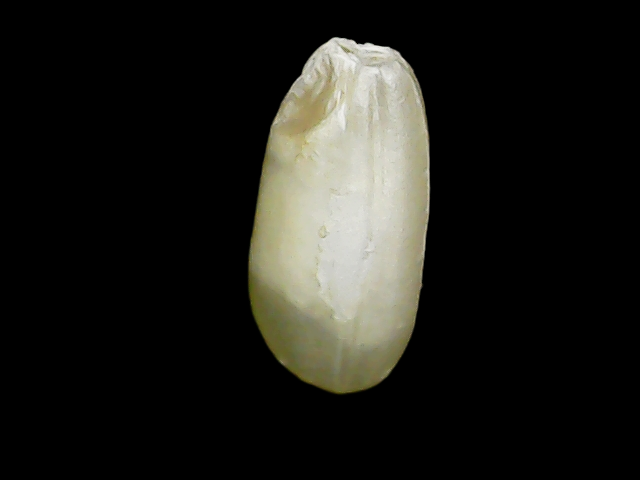
Rice variety: Binadhan10